Balian of Ibelin

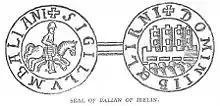
A drawing of Balian of Ibelin's seal, from "The Crusades: The Story of the Latin Kingdom of Jerusalem", by T. A. Archer and Charles Lethbridge Kingsford (London & NY, 1894)

Balian of Ibelin, also known as Barisan the Younger, was a crusader noble of the Kingdom of Jerusalem in the 12th century. He was Lord of Ibelin from 1170 to 1193. As the leader of the defense of the city during the siege of Jerusalem in 1187, he surrendered Jerusalem to Saladin on 2 October 1187.